Kateryna Volodko

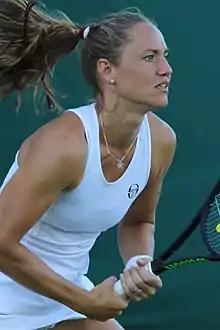
Bondarenko at the 2018 Wimbledon Championships

Kateryna Volodymyrivna Volodko (née Bondarenko; ; born 8 August 1986) is a tennis player from Ukraine. Her career-high rankings are world No. 29 in singles and No. 9 in doubles. She was the doubles champion at the 2008 Australian Open, partnering her sister Alona Bondarenko.